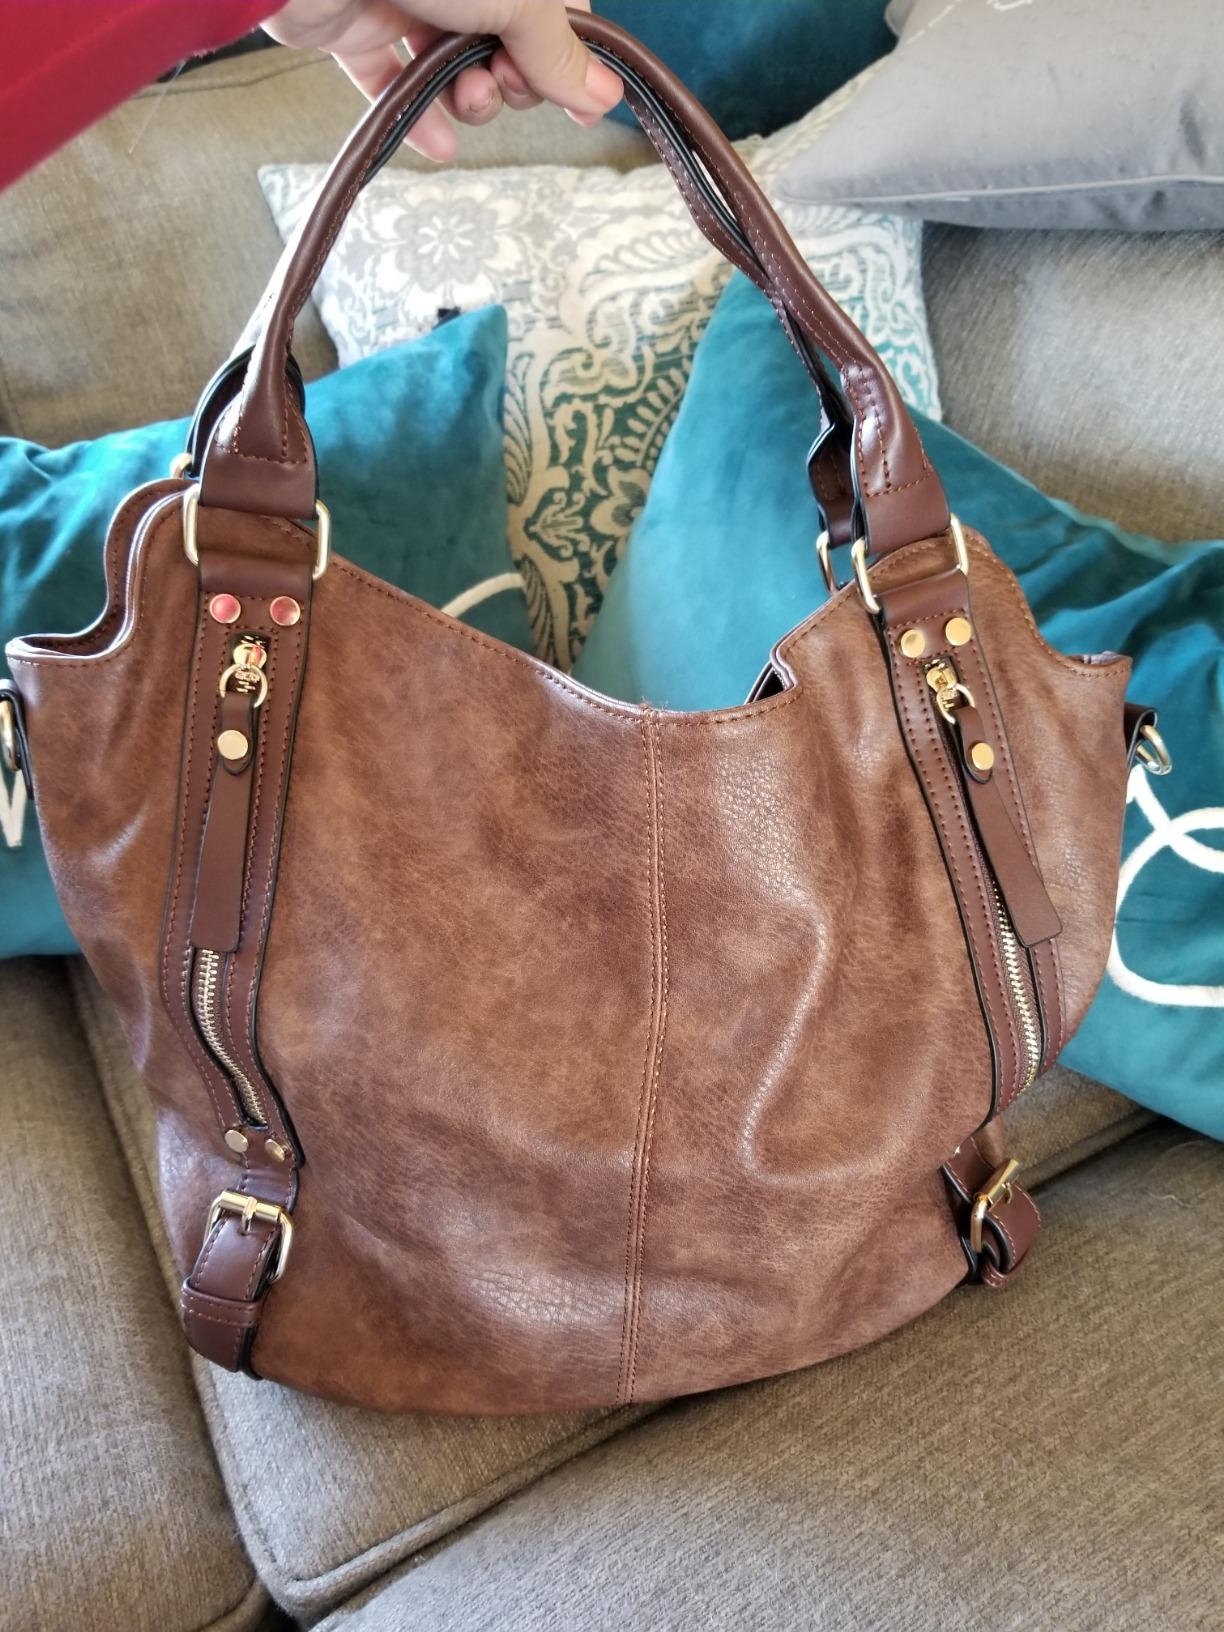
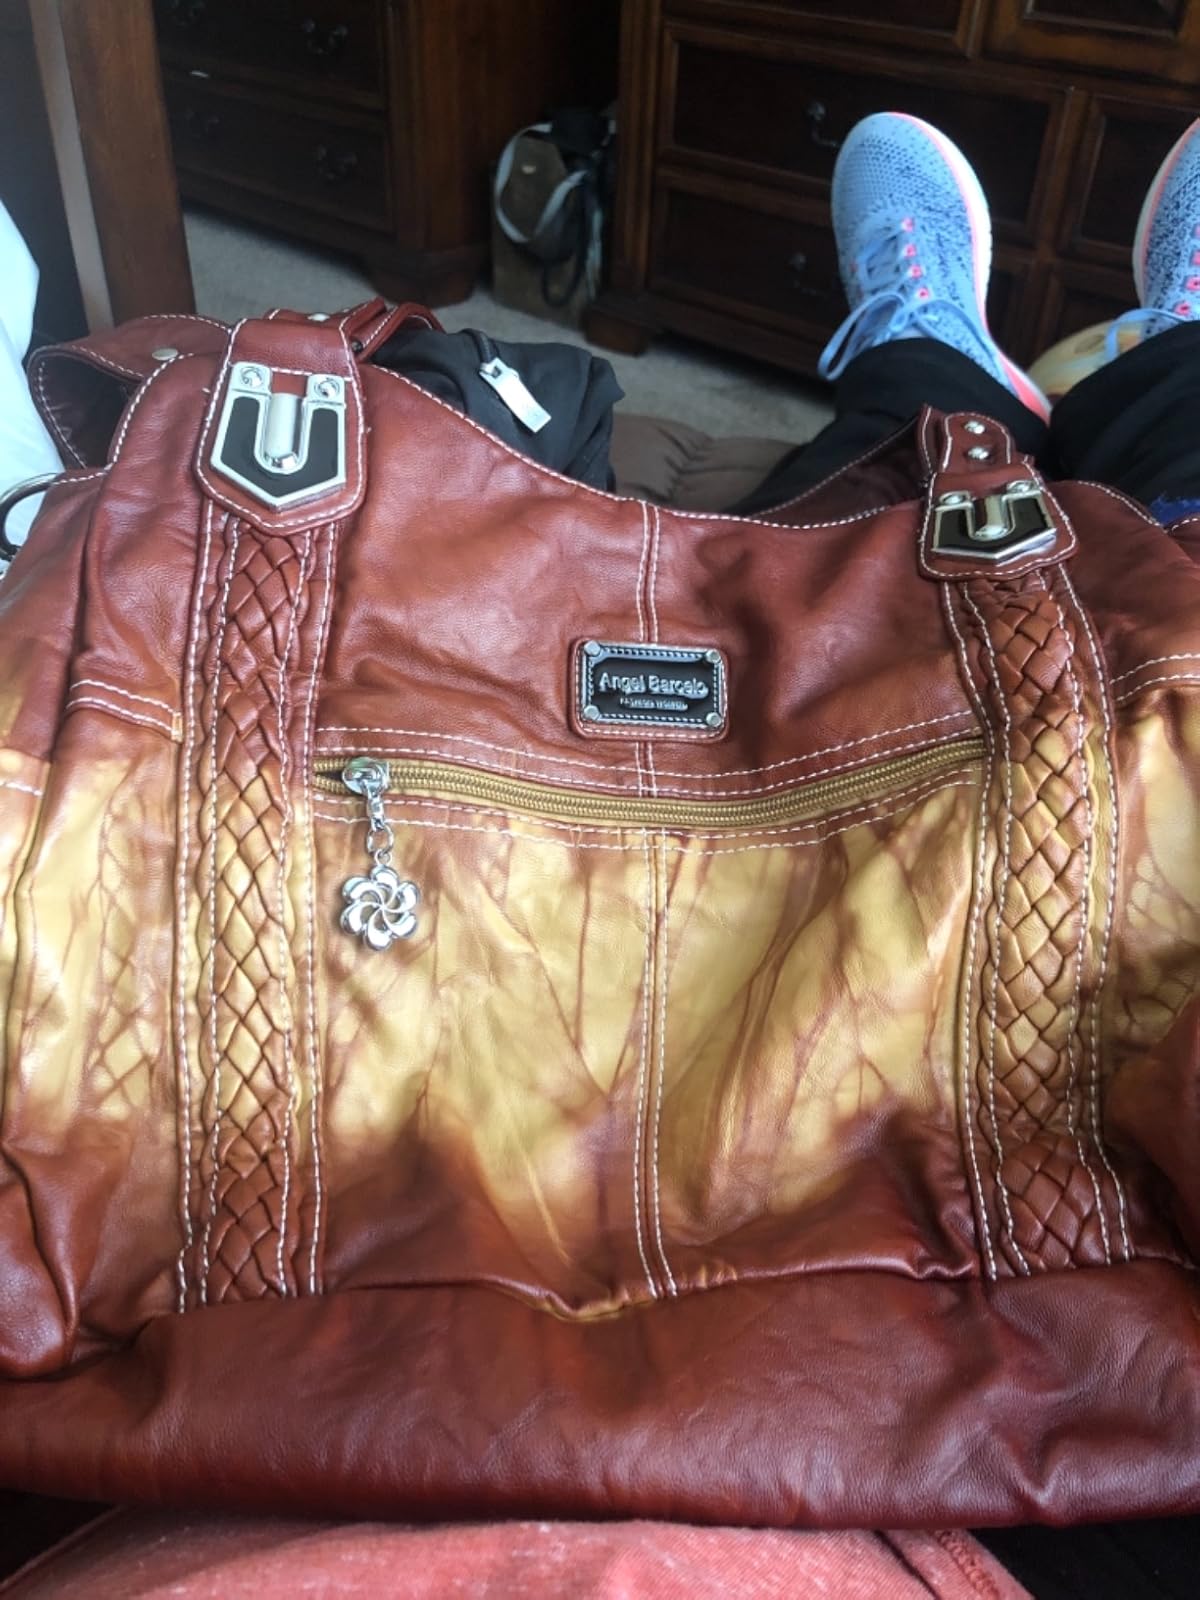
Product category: accessories_handbag
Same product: no